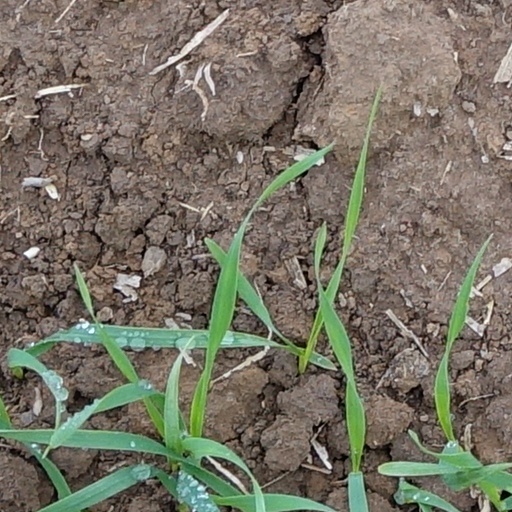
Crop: wheat